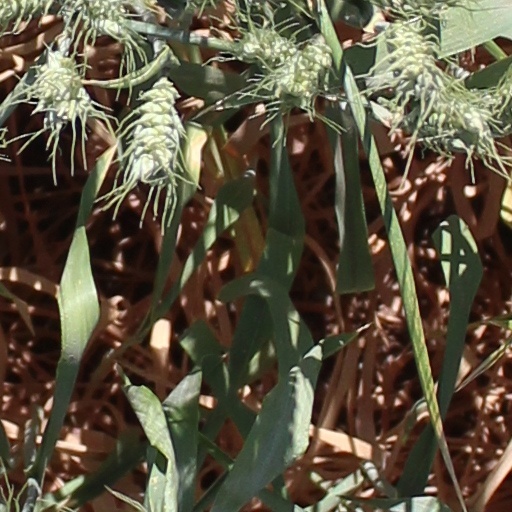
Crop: wheat